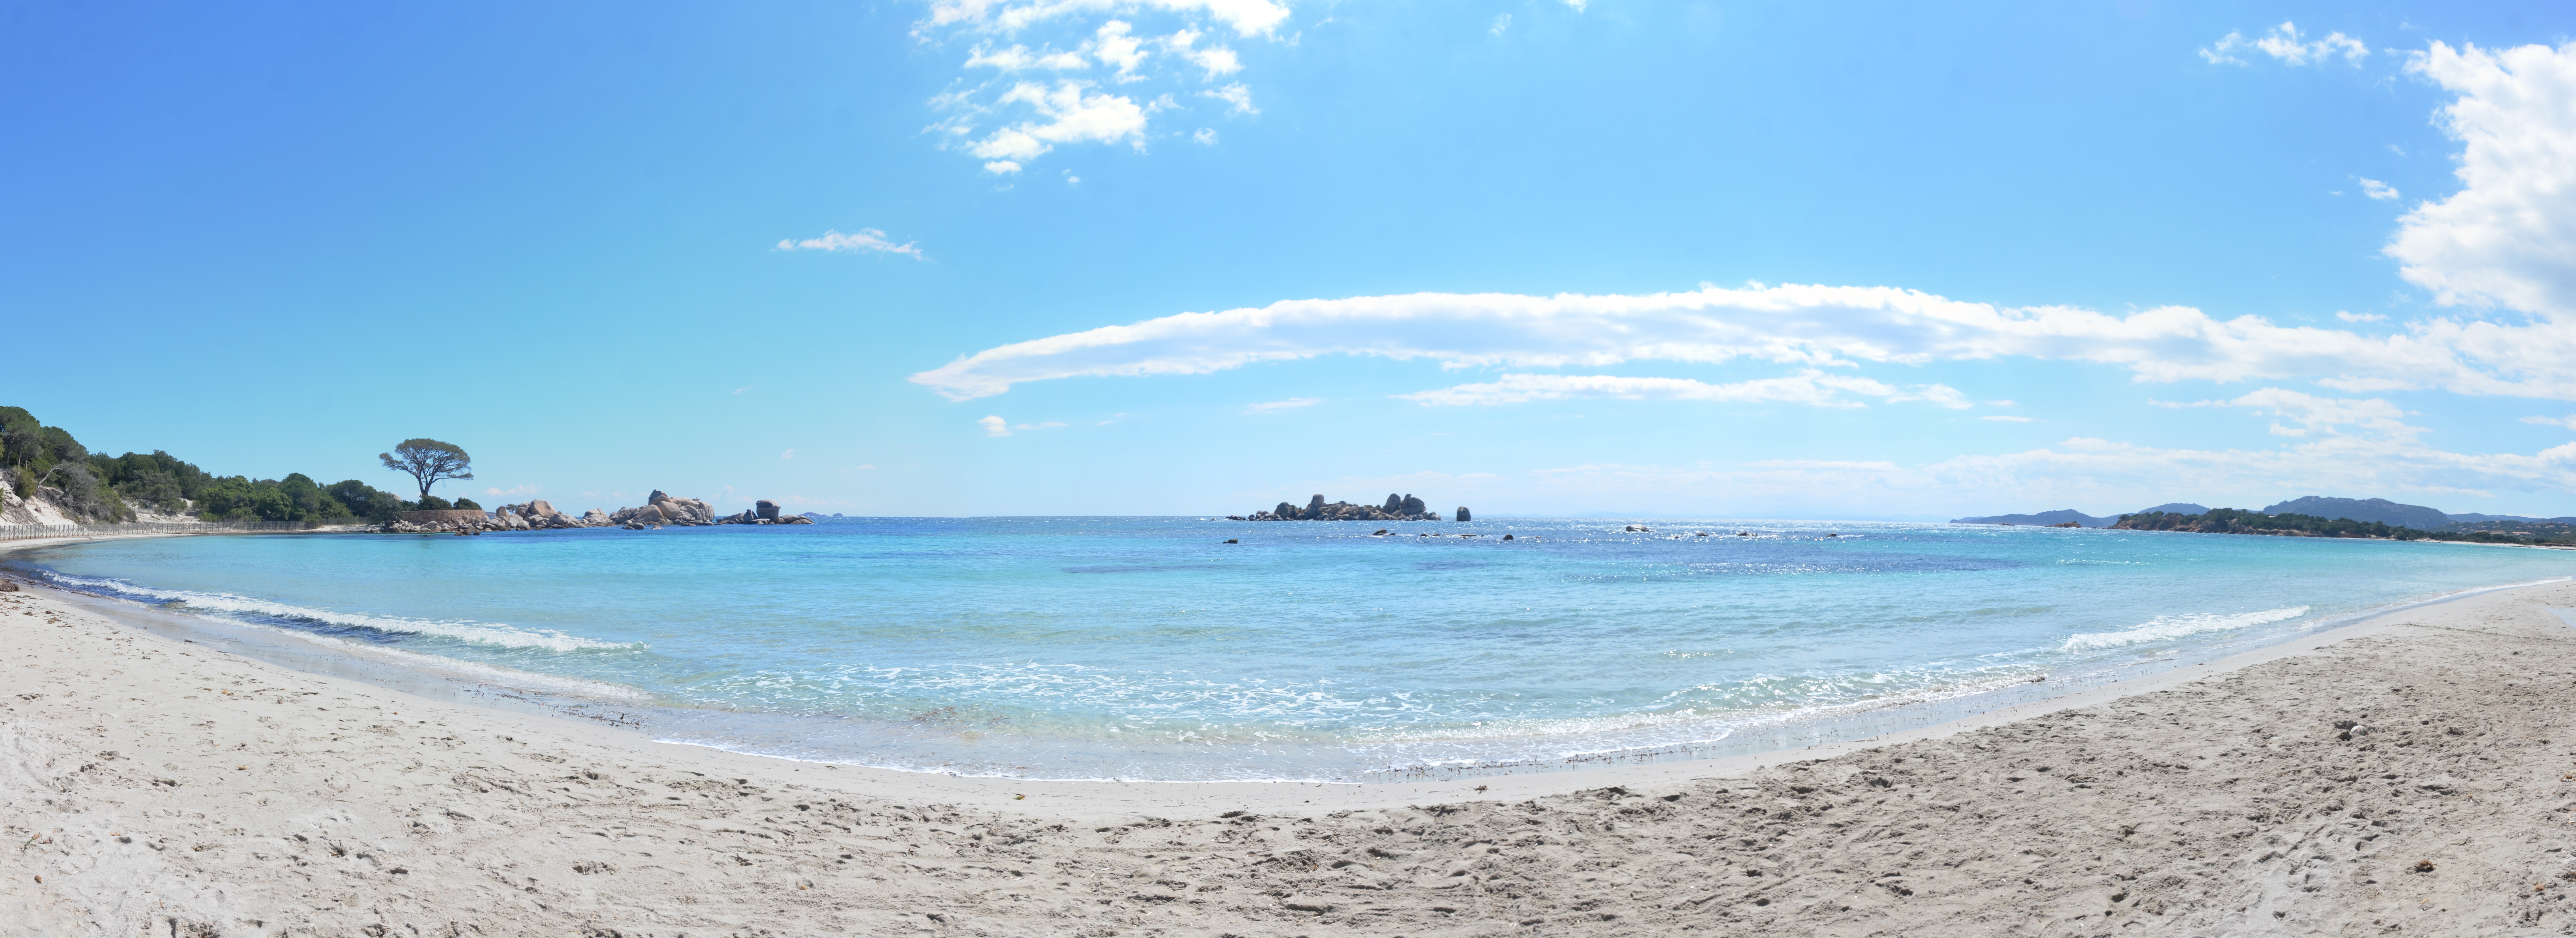
beach, sea, coast, sand, ocean, shore, panorama, vacation, lagoon, bay, island, body of water, corsica, caribbean, cape, islet, wind wave